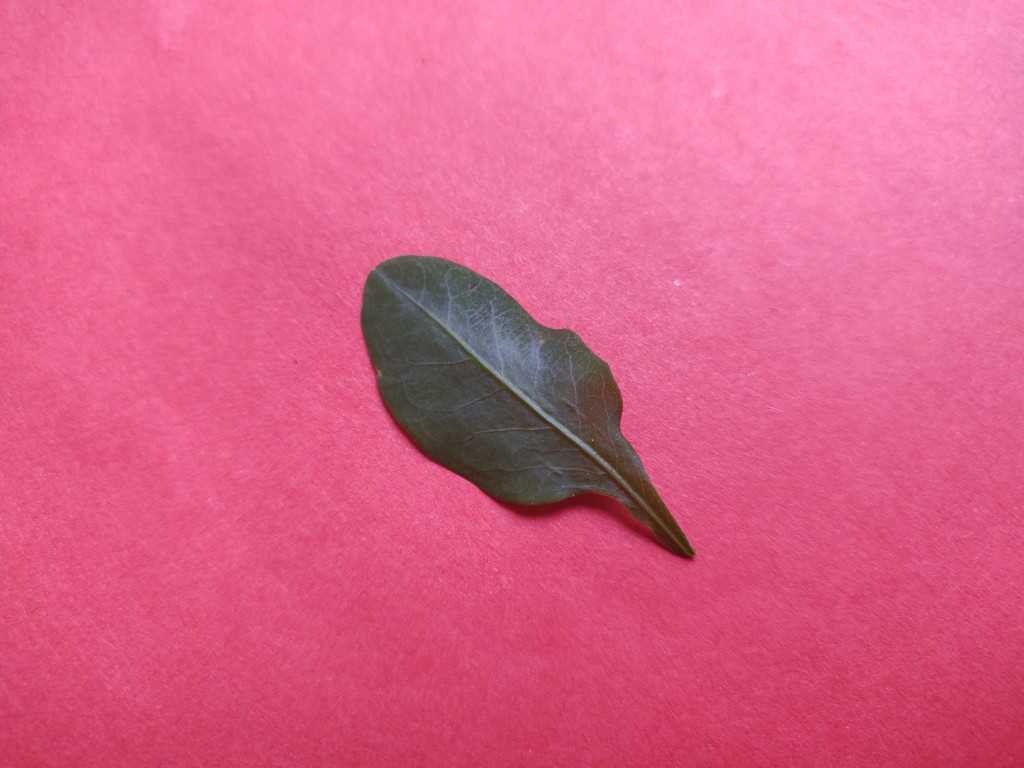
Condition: Healthy
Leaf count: single
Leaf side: front